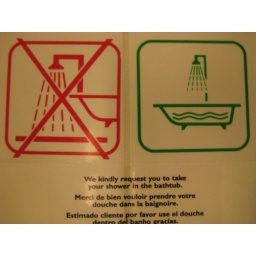
Sign on the bathroom door in Amsterdam:) hehehe:)